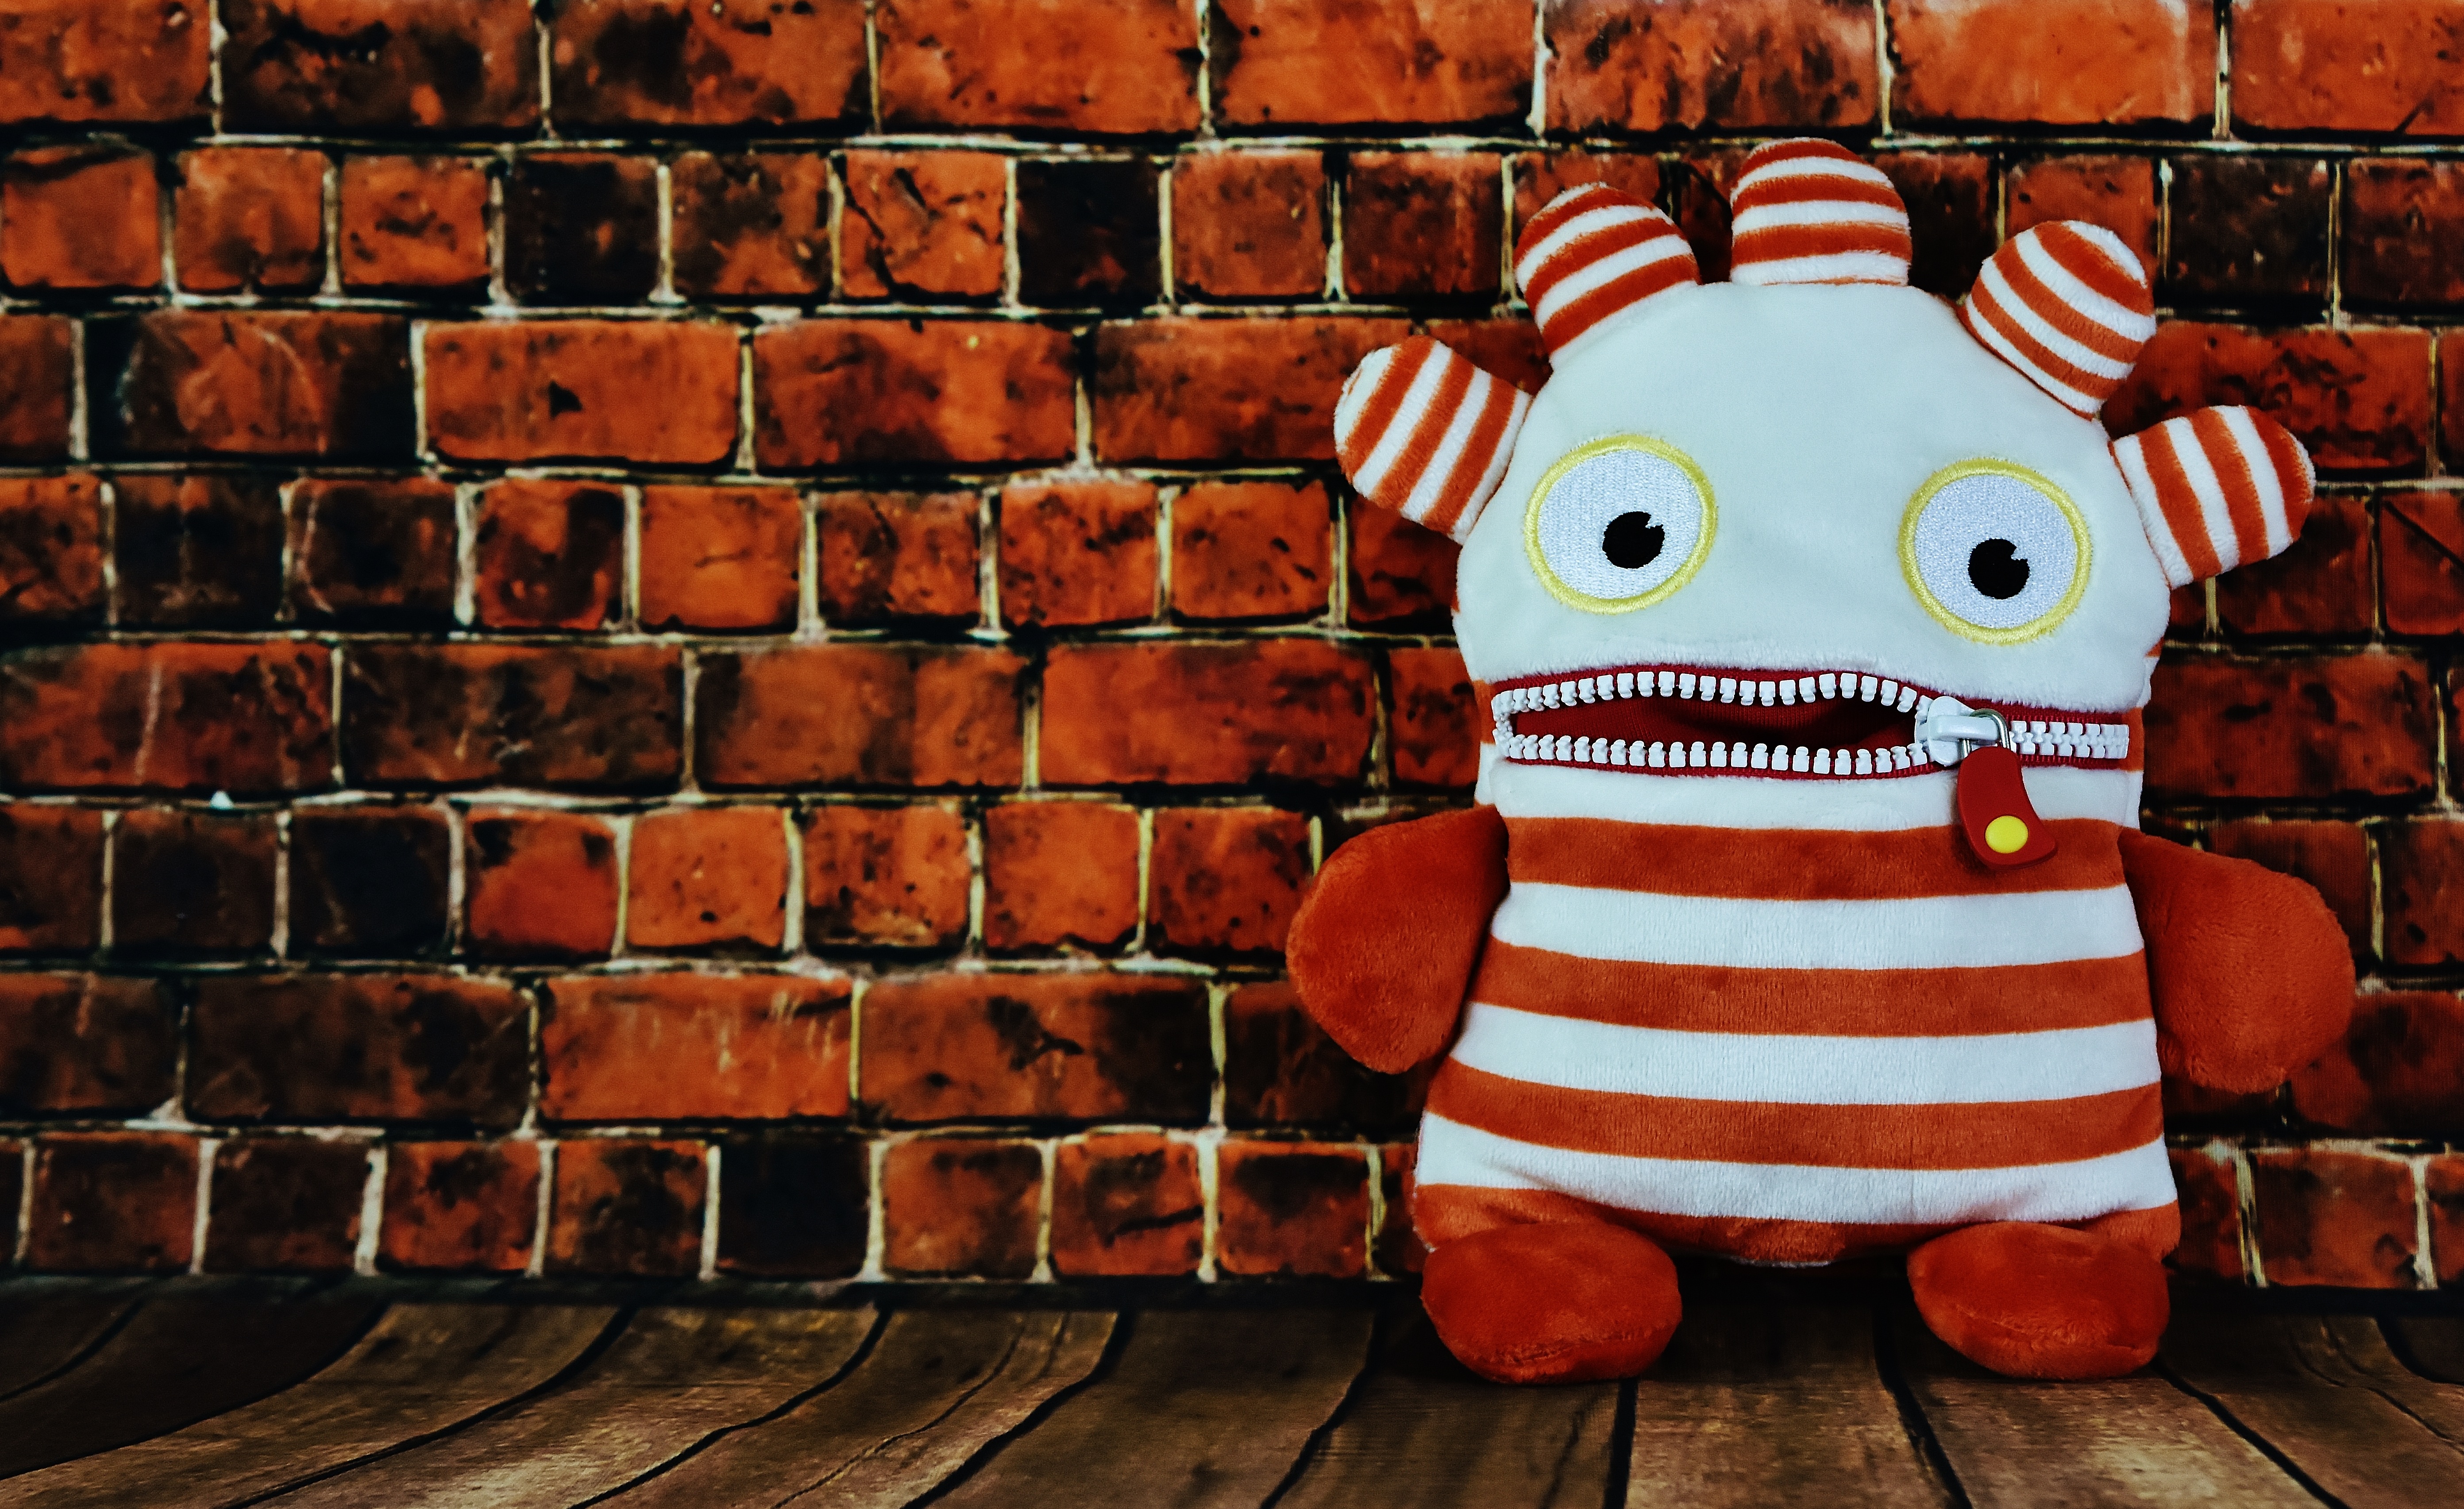
wall, red, color, art, fun, toys, funny, soft toy, ensure p ppchen, worry about hog